Park Van Tassel

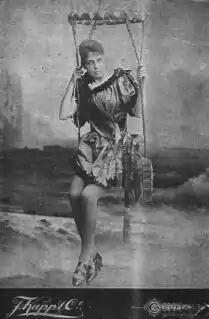
Jeanette Rumary (as "Jeanette Van Tassell") died following the first manned flight in Bangladesh in 1892.

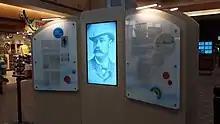

A new exhibit featuring Park Van Tassel and the history of ballooning in New Mexico was launched at the Albuquerque International Sunport in September, 2021.